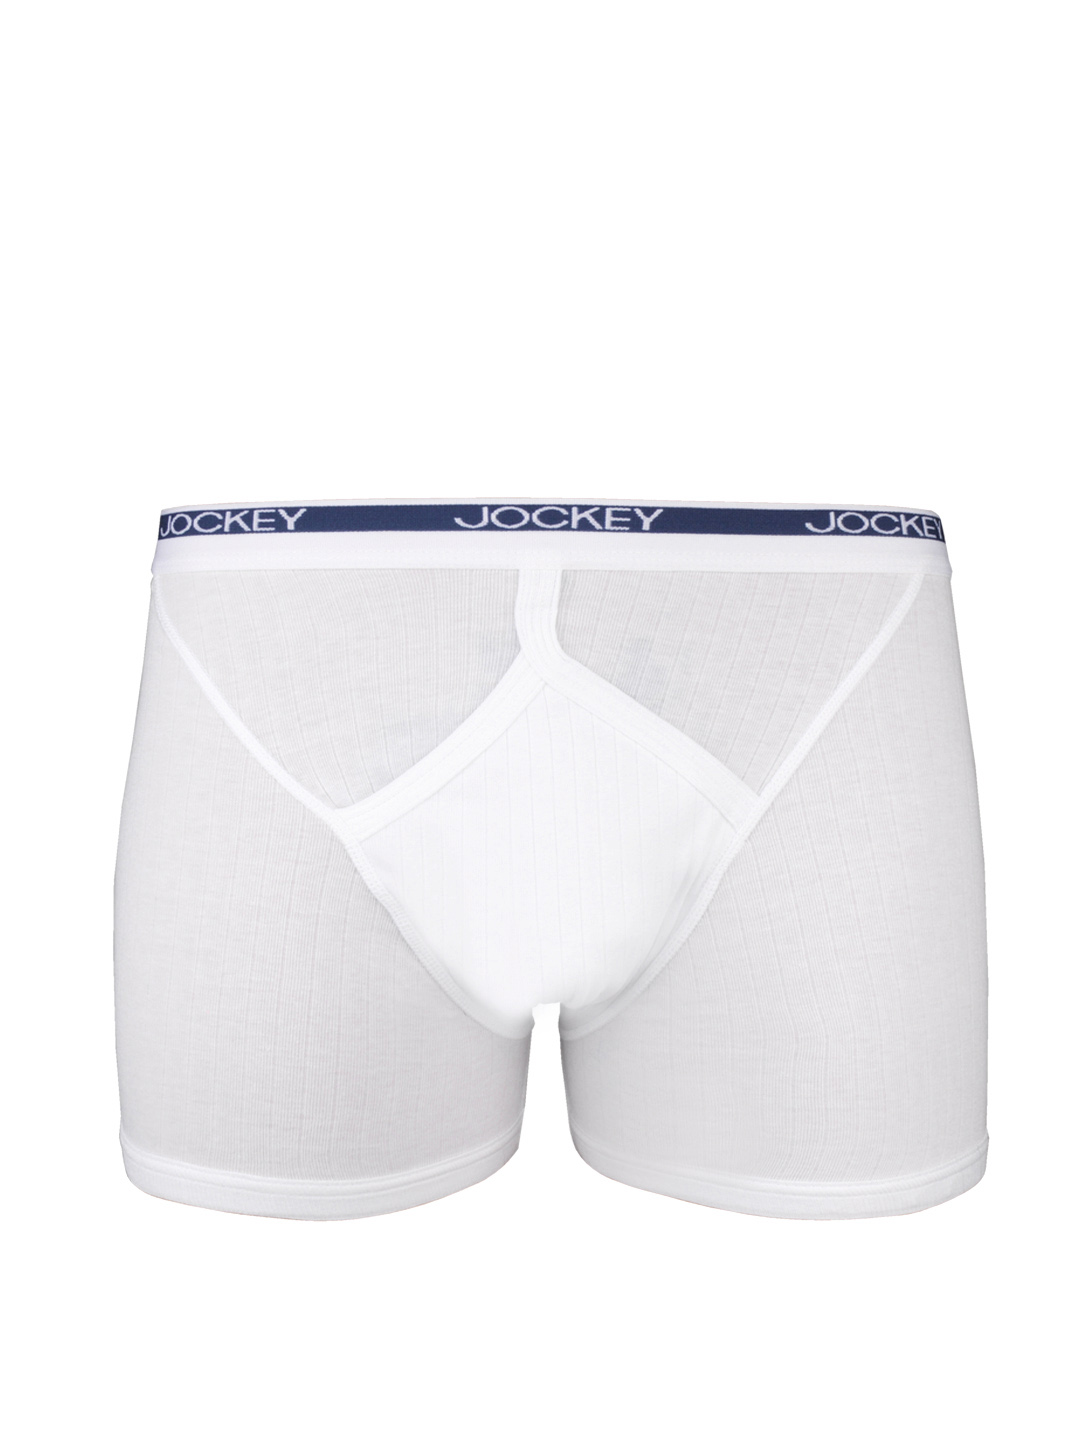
Jockey MC Men White Midway Classic Boxer Trunks 1101
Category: Apparel / Innerwear / Trunk
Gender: Men
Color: White
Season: Summer 2016
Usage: Casual